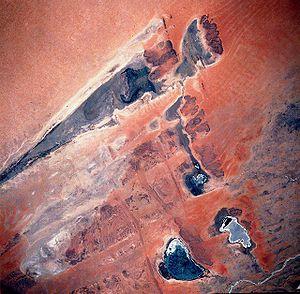
Le lac Figuibine ou lac Faguibine est un lac situé au nord de la partie centrale du Mali dans le delta intérieur du Niger. En période de crue, l'eau peut se répandre sur près de 80 kilomètres ou plus.
Le lac Kamango situé au nord du delta central du Niger est un lac du Mali faisant partie du système hydraulique du lac Figuibine situé à quelques kilomètres à l'ouest près des villes de Bintagoungou et de Farach dans la région de Tombouctou.
Le lac Horo est un lac malien situé dans la région de Tombouctou, cercle de Niafunké, à l'extrême Nord du Delta central du Niger à 60 km au Sud Ouest de Goundam et à 20 km au Sud Ouest du lac Télé. Sa superficie est de 18 900 hectares. Il est situé à 260 mètres d’altitude.